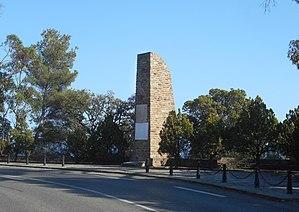
Stèle en mémoire des Commandos d'Afrique, à Pramousquier (partie Rayol-Canadel).
Le Rayol-Canadel-sur-Mer est une commune française située dans le département du Var en région Provence-Alpes-Côte d'Azur. La commune se compose de trois entités distinctes : d'ouest en est, Pramousquier, le Canadel et le Rayol.
Le Groupe des Commandos d'Afrique, qui deviendra le 5ᵉ bataillon de choc, est issu des Corps Francs d'Afrique. C'est une ancienne unité parachutiste de l’armée de terre française, créée en décembre 1942 et dissoute le 1ᵉʳ octobre 1945 afin de constituer le 2ᵉ bataillon du 1ᵉʳ régiment d'infanterie de choc aéroporté de la 24ᵉ division aéroportée.